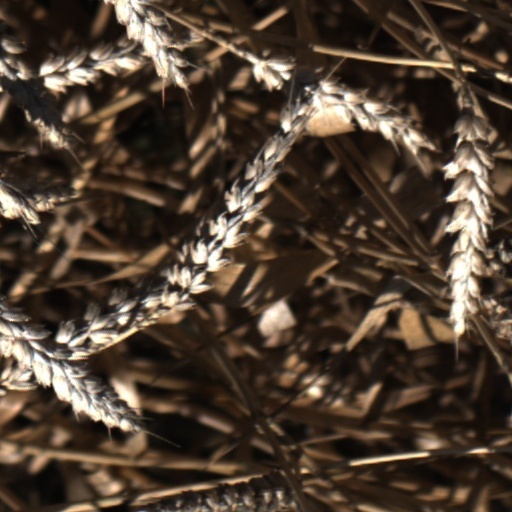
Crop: wheat